Reinhold Bocklet

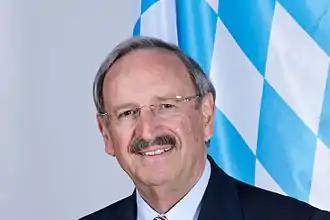
Reinhold Bocklet

Reinhold Bocklet (born 5 April 1943 in Schongau) is a German politician, representative of the Christian Social Union of Bavaria.